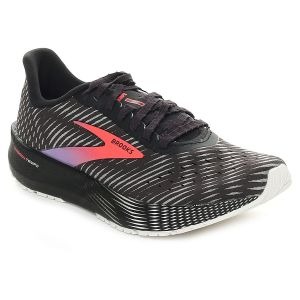
Brooks Hyperion Tempo Donna Bianco Nero   Sconto 30%
Prezzo: 105,00 €